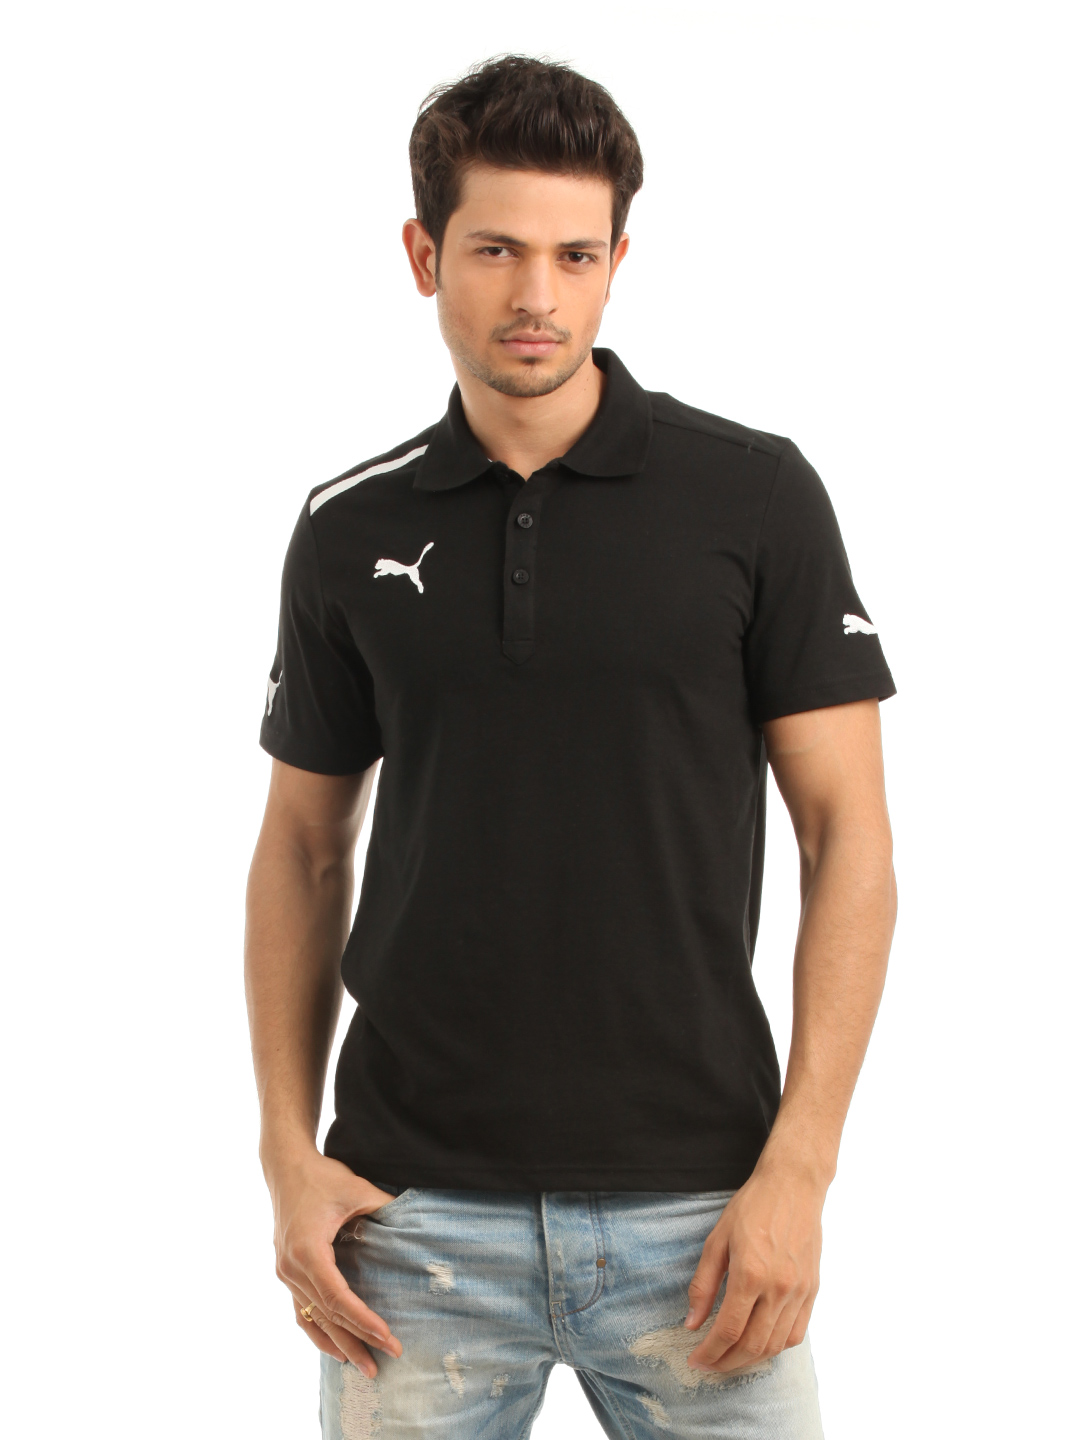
Puma Men Black Polo Neck T-shirt
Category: Apparel / Topwear / Tshirts
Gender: Men
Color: Black
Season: Summer 2012
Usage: Casual